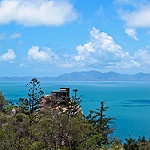
Label: sea